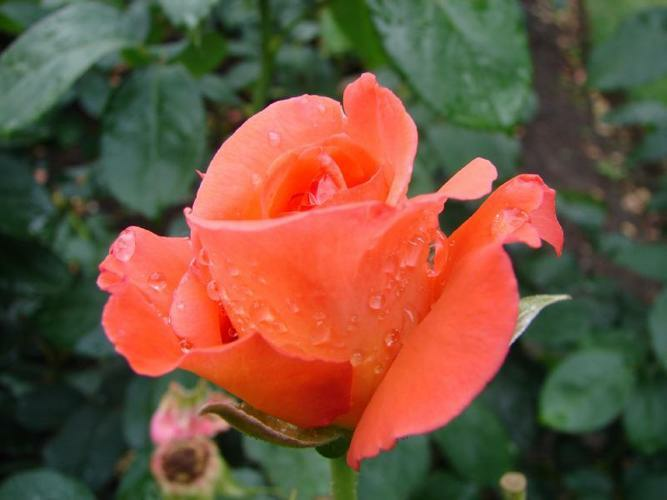
Flower: rose